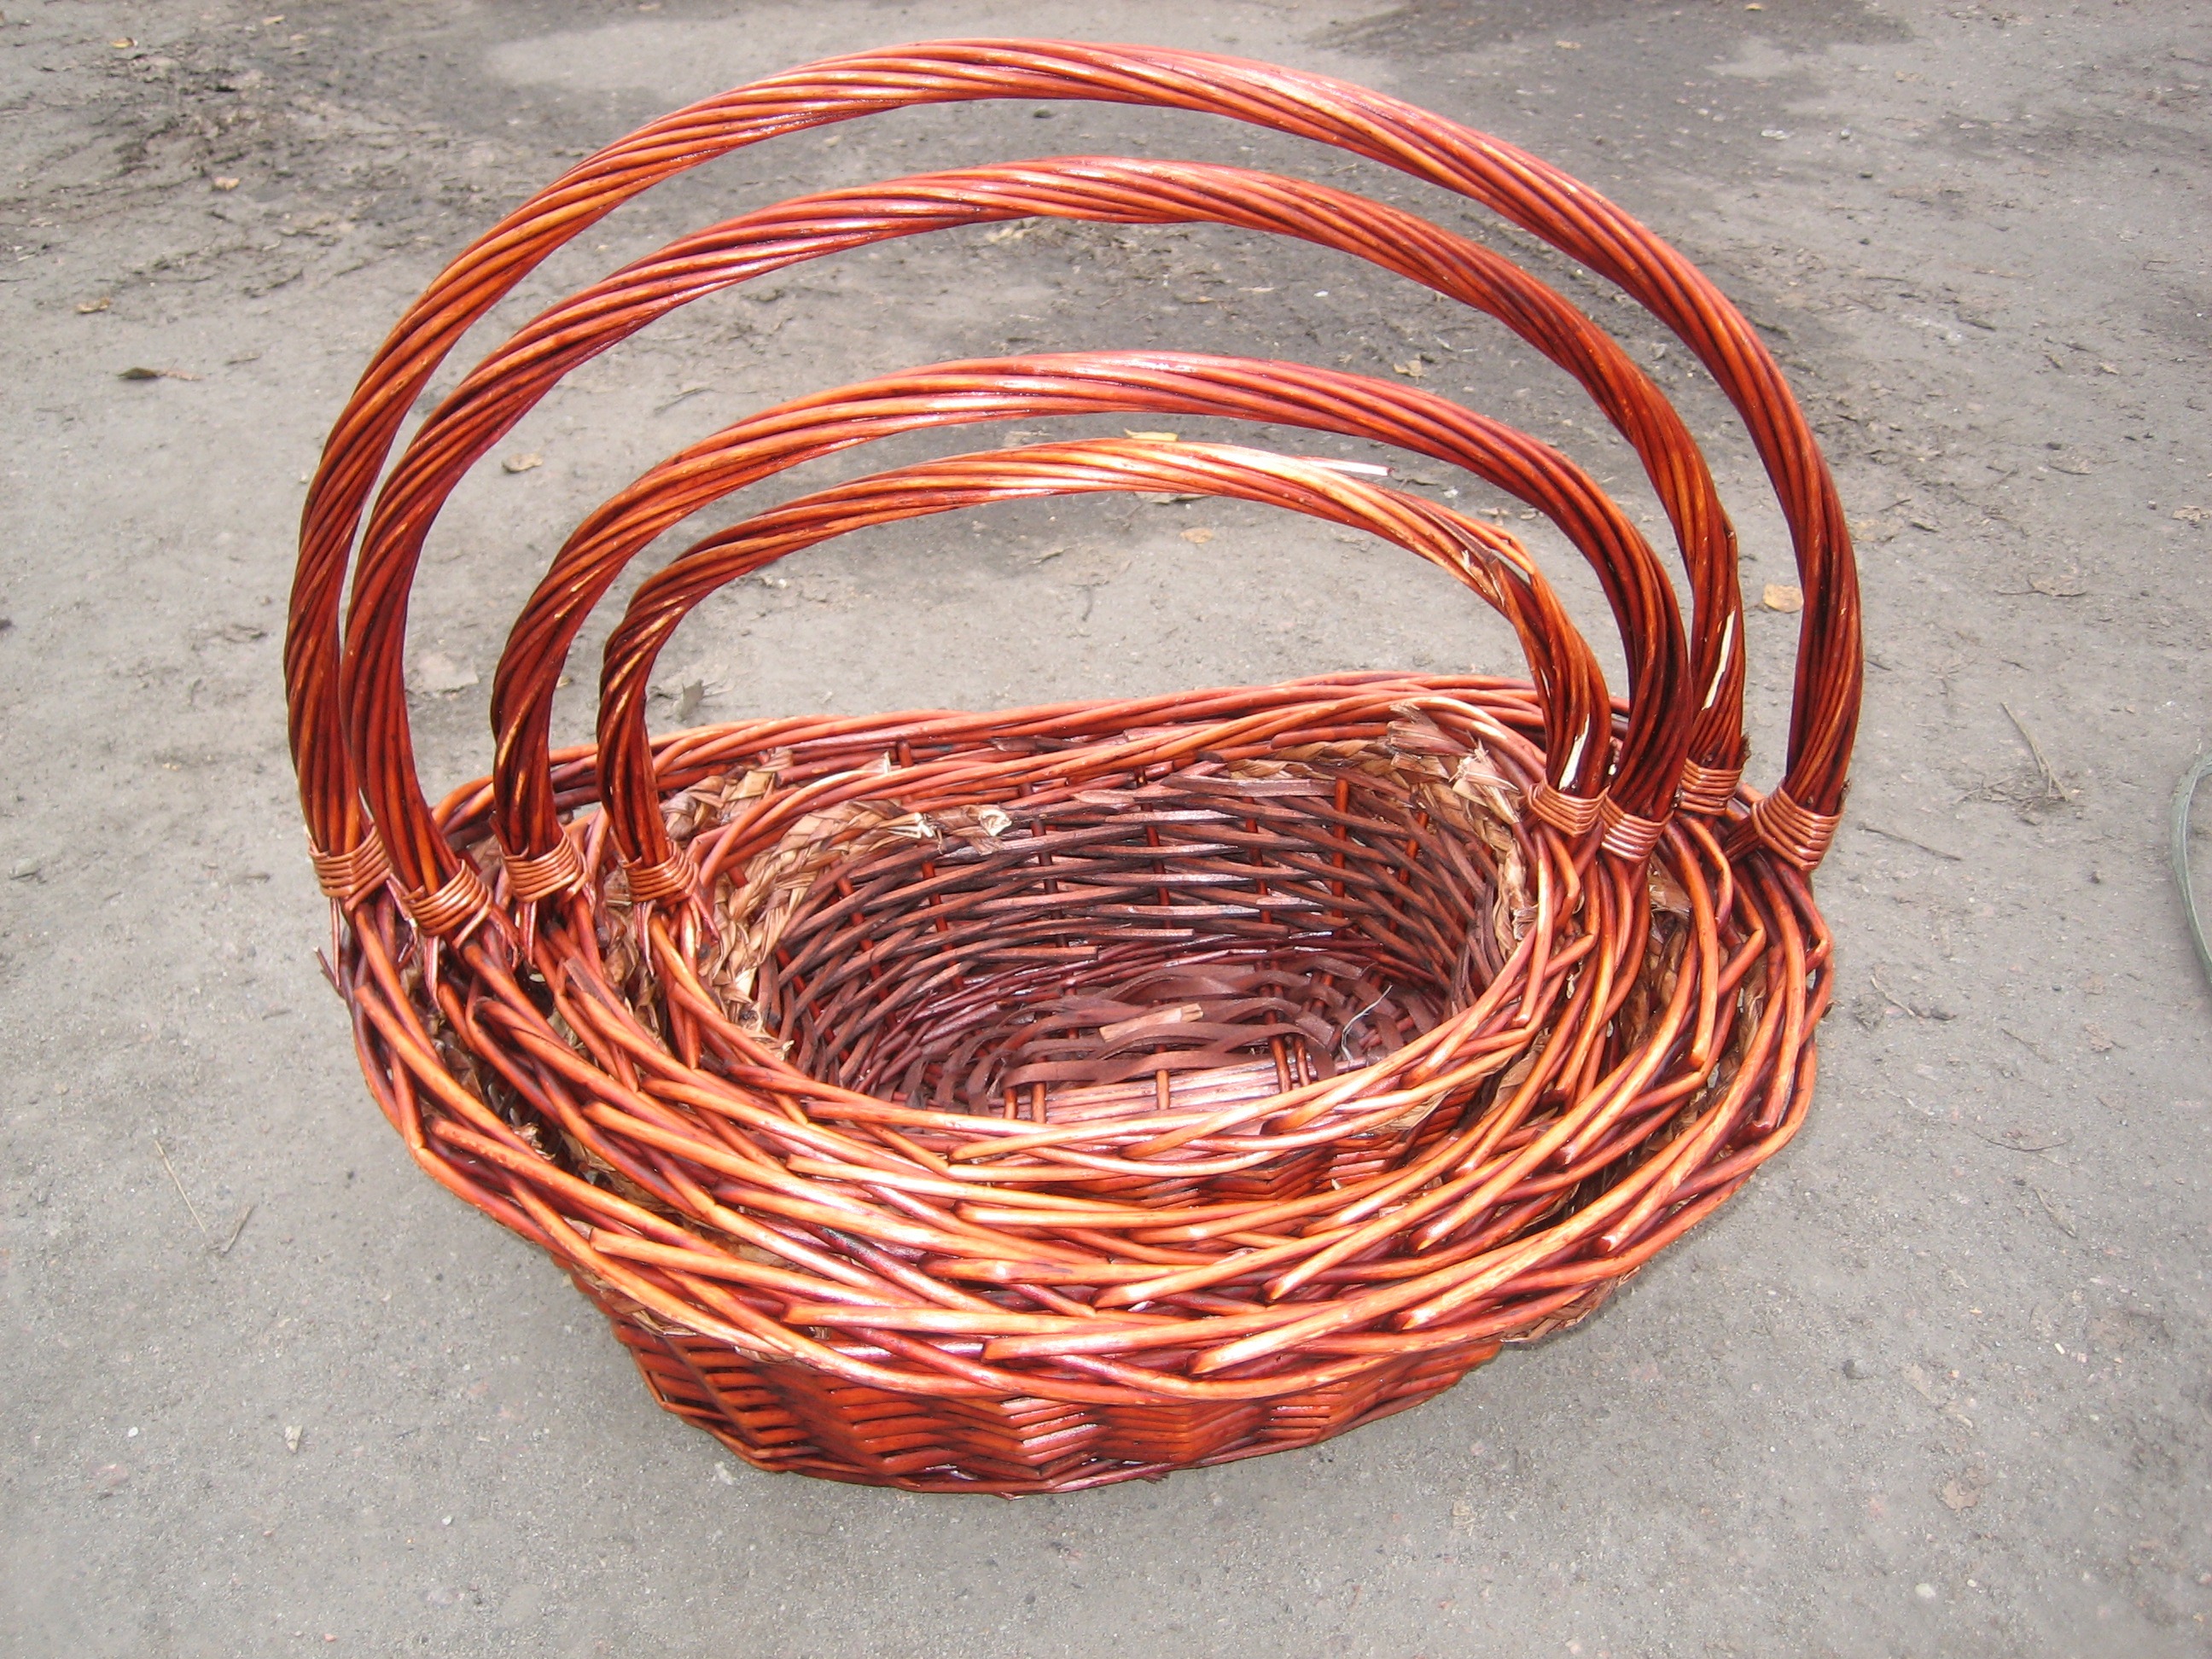
wire, gift, metal, basket, wicker, copper